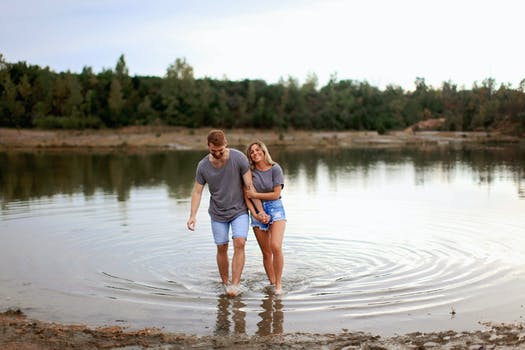
Label: No Watermark